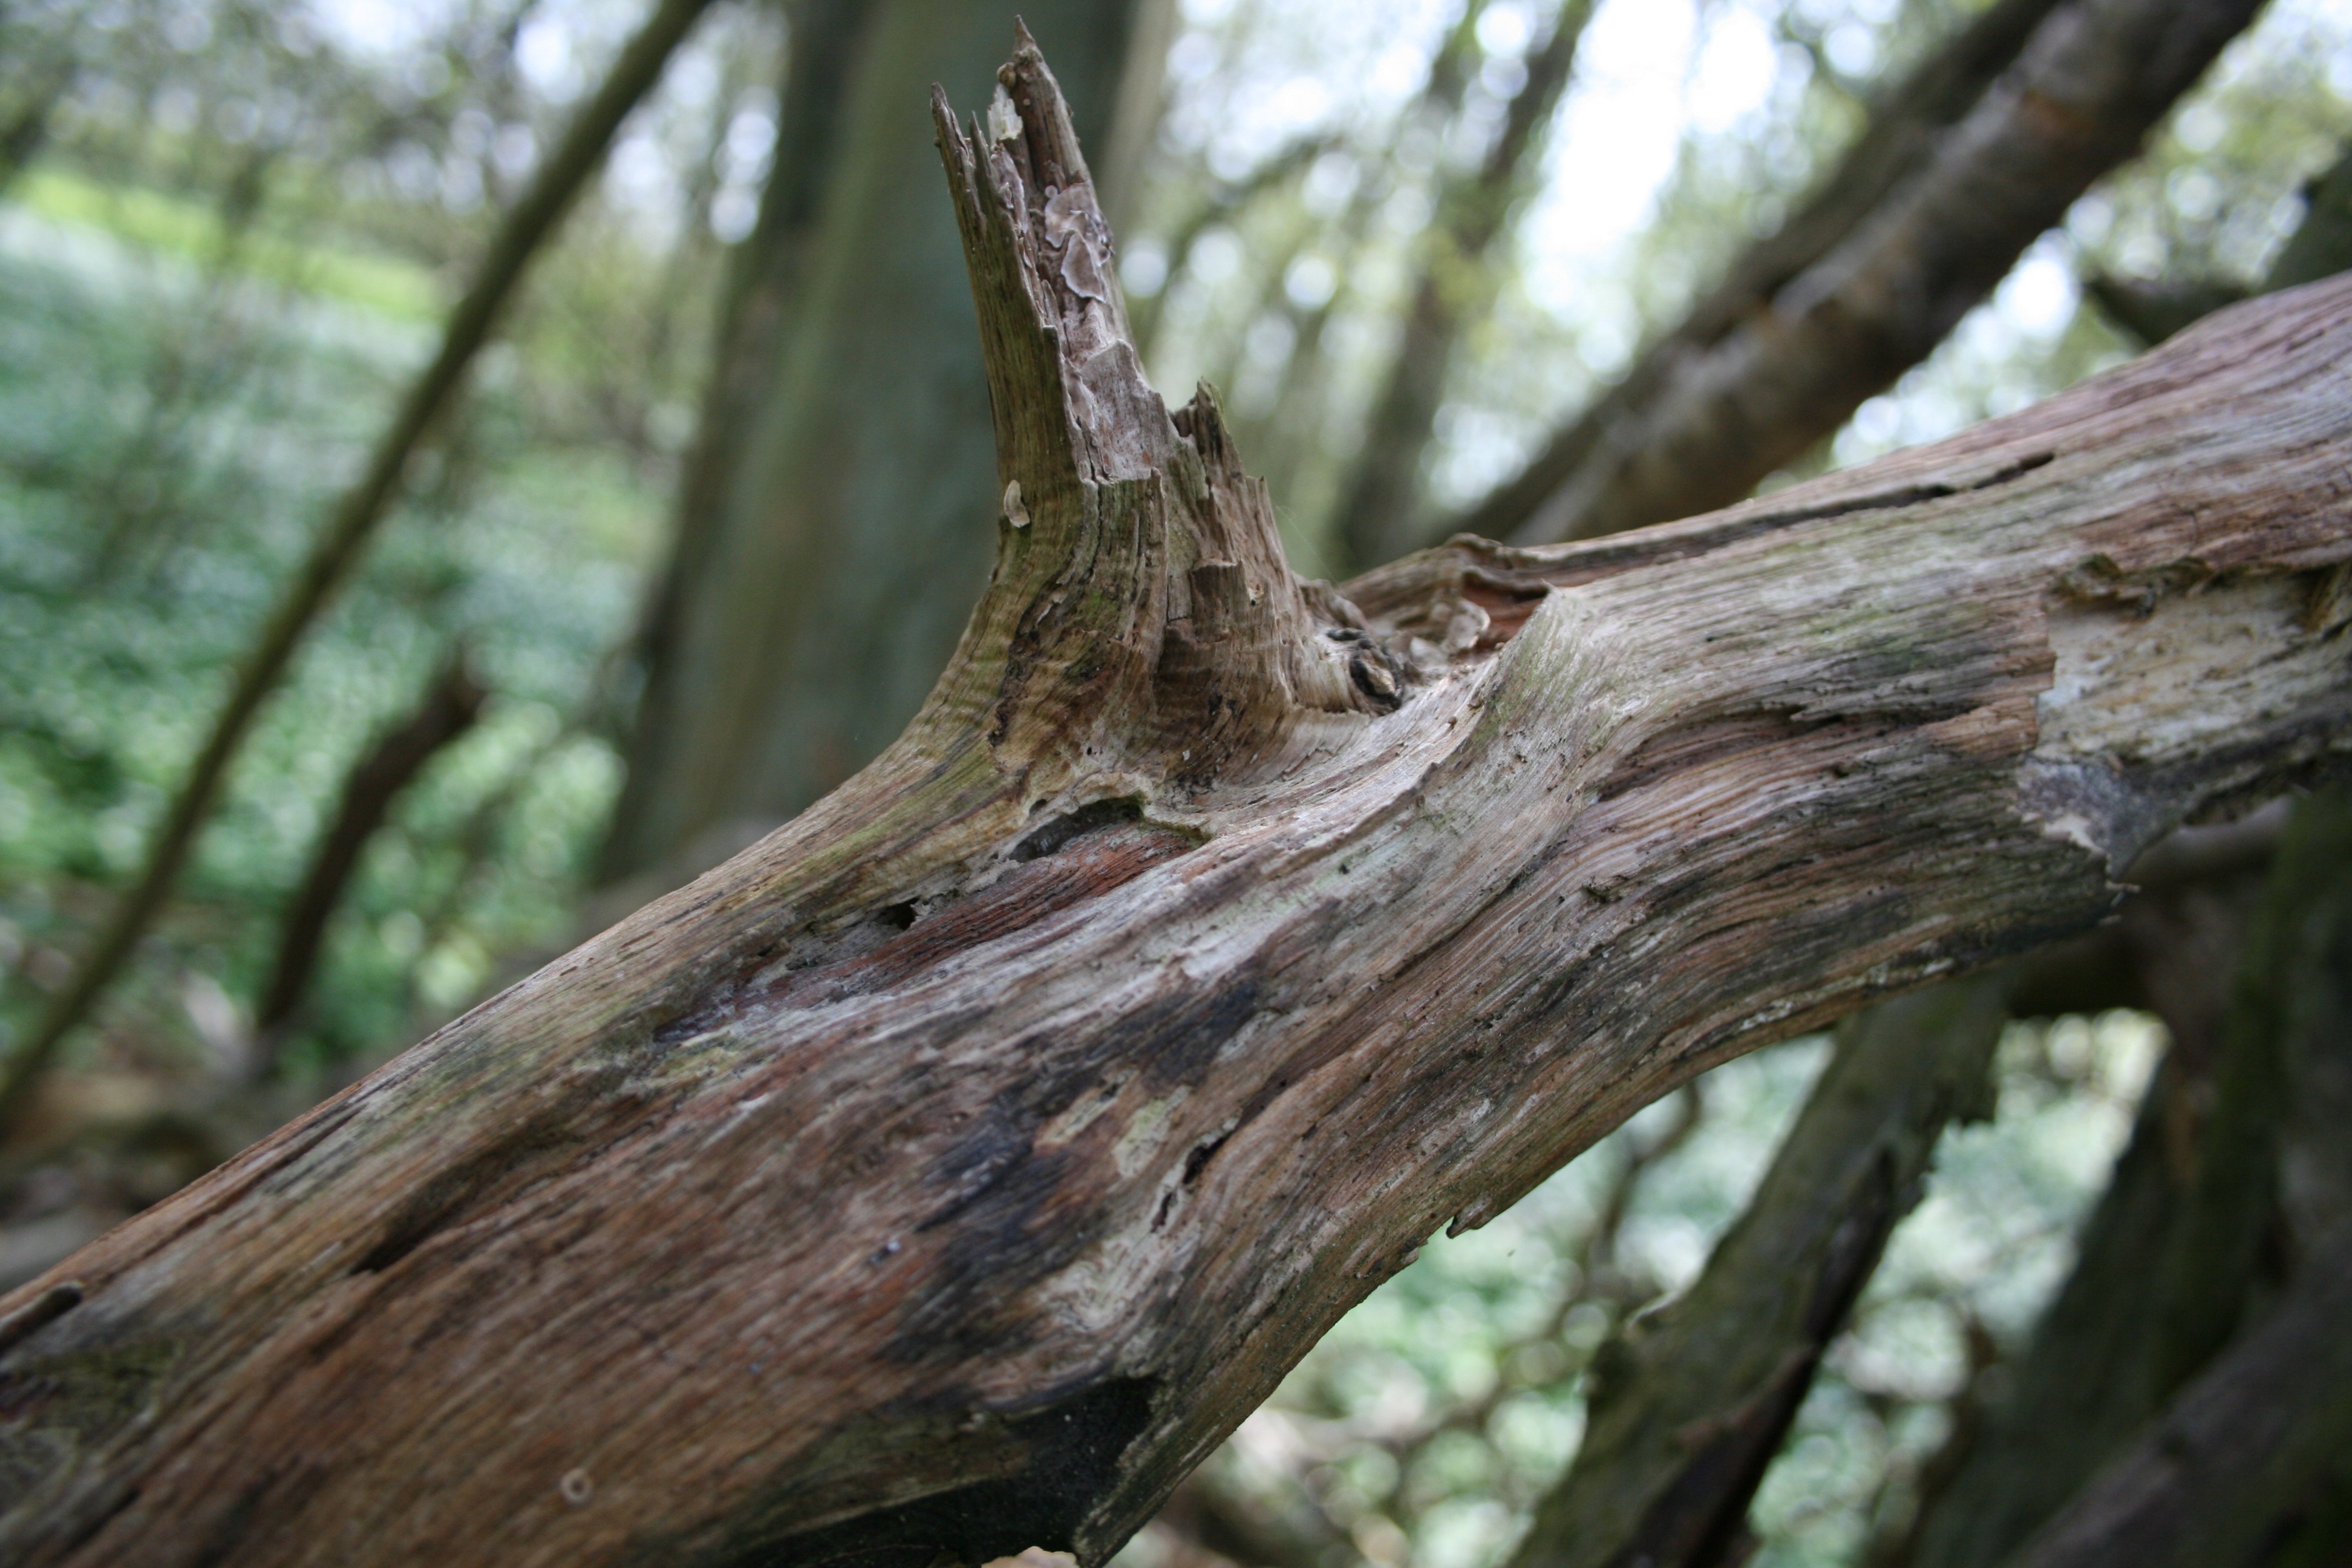
tree, nature, forest, branch, plant, wood, leaf, flower, trunk, wildlife, log, green, broken, dried, dead, flora, fauna, twig, stripped, rainforest, timber, woodland, habitat, decayed, old tree, natural environment, plant stem, woody plant, trad, gammalt tr d